Halikko

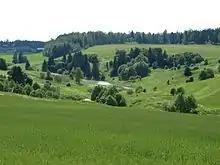
The valley of Halikko River

There is evidence that areas in Halikko has been settled in the Stone Age. One of the prehistoric villages, Rikala, became an important trade and meeting place on the Finnish coast during the Iron Age. The vikings sailed to Rikala to trade with the finns. Several Iron Age treasures has been found in Halikko, e.g. the Treasure of Halikko.